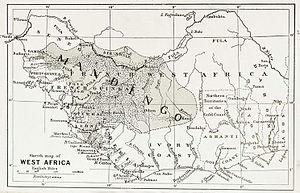
Les Mandingues sont un peuple d'Afrique de l'Ouest faisant partie des peuples Mandés.